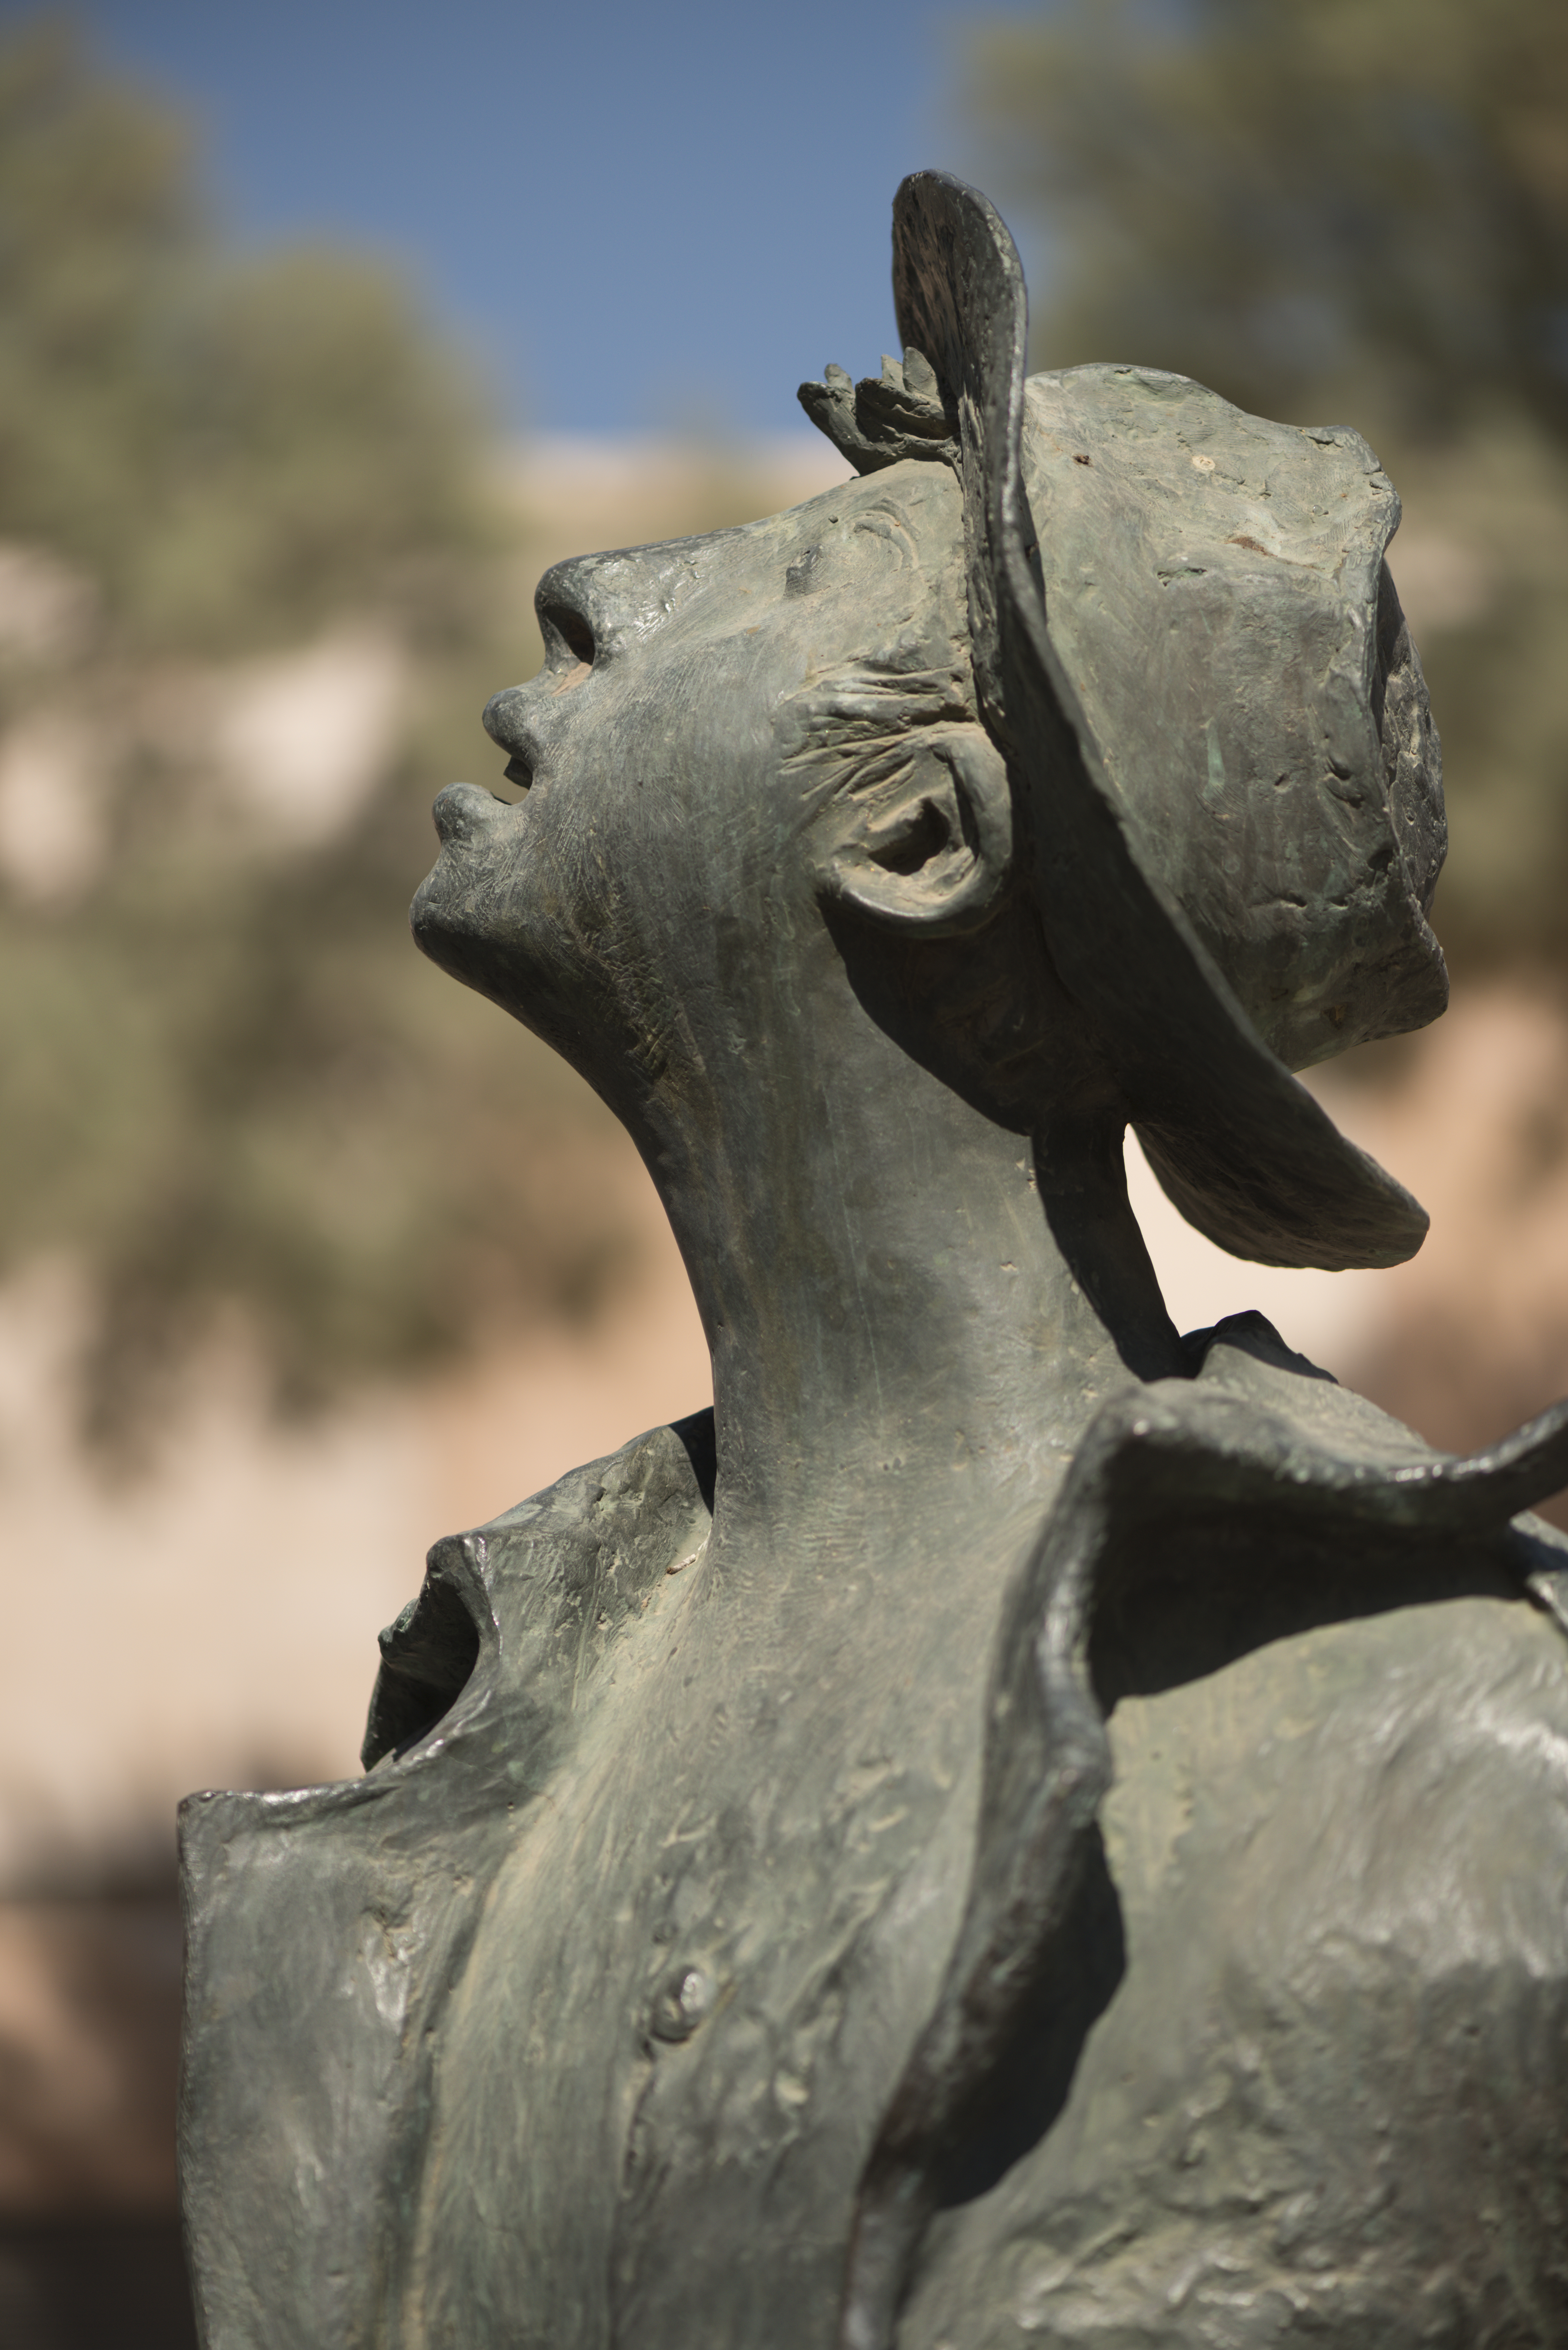
art, sculpture, statue, monument, tree, rock, stone carving, carving